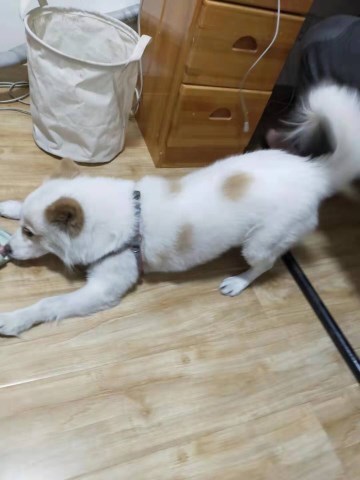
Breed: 3336-n000121-chinese_rural_dog